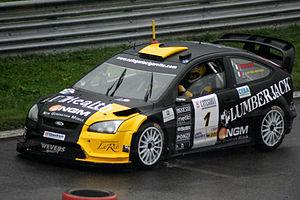
Le Monza Rally Show est un événement italien qui a lieu en novembre chaque année depuis 1978 pour la fin de saison sur l’Autodromo Nazionale Monza.
Piero Longhi, né le 12 décembre 1965, est un pilote de rallye italien.